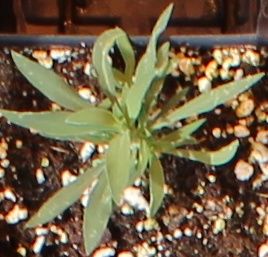
Label: Kochia